Wataze Station

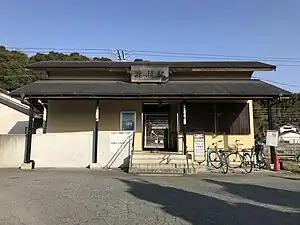
Wataze Station in 2018

is a passenger railway station located in the city of Miyama, Fukuoka Prefecture, Japan. It is operated by JR Kyushu.